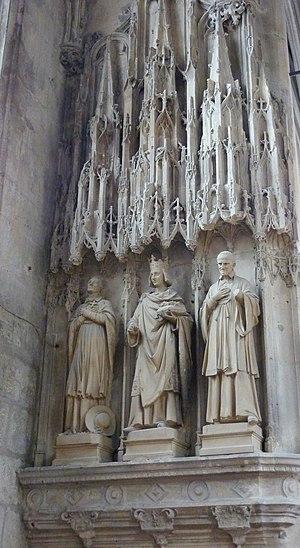
L'église Saint-Aspais est une église catholique paroissiale située à Melun, en France, sur la rive droite de la Seine. C'est l'unique église de France dédiée à saint Aspais, évangélisateur de la ville à la fin de l'Antiquité, dont la vie est inconnue. Elle se situe initialement dans un faubourg, et succède à une église gothique plus modeste, dont un chapiteau et quelques débris ont été retrouvés en 2011. À la fin du XVᵉ siècle, Saint-Aspais est la paroisse la plus populeuse de la ville, et les habitants décident d'agrandir l'église. D'abord, un nouveau clocher est bâti au nord de la façade, et terminé vers 1480. À partir de 1506, la façade est refaite dans le style gothique flamboyant, ainsi que les trois travées de la nef. La construction du nouveau chœur est lancée le 23 mars 1517, sous la direction du maître-maçon parisien Jehan de Félin, qui fournit également un plan pour la reconstruction totale de l'église, y compris la nef bâtie à peine dix ans plus tôt. De Félin donne plus d'élévation au chœur que les marguilliers n'avaient imaginé, et soigne le décor sculpté, ce qui provoque la colère du conseil de fabrique soucieux de la maîtrise du budget, et entraîne des procès.